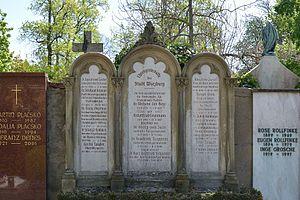
Hermann Conradi est un écrivain naturaliste allemand.